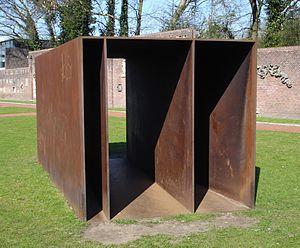
Le minimalisme est un courant de l'art contemporain, apparu au début des années 1960 aux États-Unis, en réaction au lyrisme pictural de l'expressionnisme abstrait et en opposition à la tendance figurative et ironique du pop art. Le minimalisme est l'héritier du modernisme, et plus particulièrement du Bauhaus. Il fait sienne la maxime d'un des grands représentants du Bauhaus, Ludwig Mies van der Rohe : « less is more », l'amélioration d'une œuvre se faisant selon les minimalistes par soustraction.